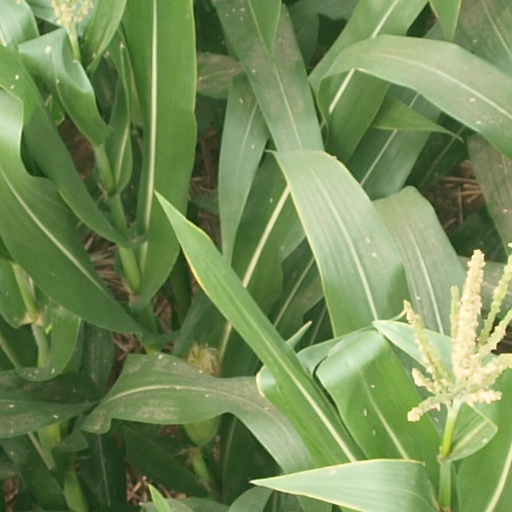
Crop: maize; corn